Middelburg Drydock

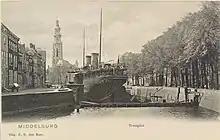
Middelburg Drydock showing the gate of the backward dock, c 1895

A caisson door was used to close the dry dock. Such a ship caisson or bateau-porte was a French invention. By the time that Middelburg Drydock was under construction it was in general use in Dutch graving docks, and at some other places in the Netherlands.